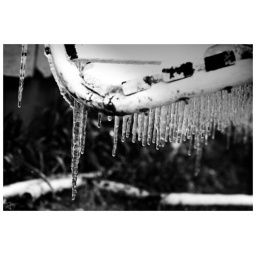
Not water under the bridge